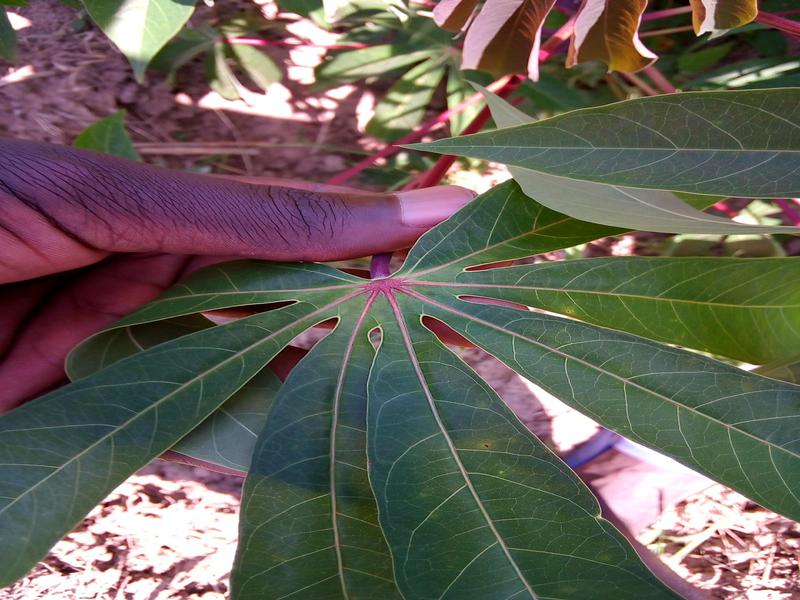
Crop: cassava
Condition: healthy